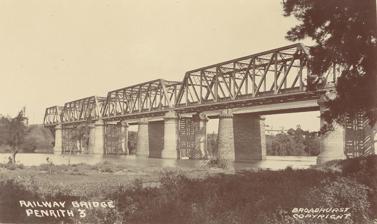
Building: Emu Plains Underbridge
Country: Australia
Year built: 1907
Bridge in New South Wales, Australia Emu Plains Underbridge The railway bridge at Penrith, c. 1920 – c. 1927 , from the Broadhurst collection of postcards Coordinates 33°44′45″S 150°40′54″E / 33.7459°S 150.6818°E / -33.7459; 150.6818 Carries Main Western line Crosses Nepean River Locale Off Bruce Neale Dr, 1.3 kilometres (0.81 mi) west of the Penrith railway station , Penrith , City of Penrith , New South Wales , Australia Begins Penrith (east) Ends Emu Plains (west) Other name(s) Emu Plains (Nepean River) Underbridge Penrith (Nepean River) Underbridge Owner Transport Asset Holding Entity Preceded by Victoria Bridge Characteristics Design Pratt Truss railway underbridge Material Steel Pier construction Brick Longest span 58.8 metres (193 ft) No. of spans 5 Rail characteristics No. of tracks 2 Track gauge 4 ft 8 + 1 ⁄ 2 in ( 1,435 mm ) standard gauge Electrified c. 1950 s History Designer James Fraser Contracted lead designer New South Wales Government Railways Constructed by Labourers Fabrication by R. Tulloch & Co. Construction end 1907 Replaces Victoria Bridge (converted to motor vehicle use) New South Wales Heritage Register Official name Emu Plains (Nepean River) Underbridge; Penrith (Nepean River) Underbridge Type State heritage (built) Designated 28 June 2013 Reference no. 1830 Type Railway Bridge/ Viaduct Category Transport – Rail Builders Fabrication by R. Tulloch & Co.; erection by day labour Location Emu Plains Underbridge is a heritage-listed steel truss railway underbridge located off Bruce Neale Dr approximately 1.3 kilometres (0.81 mi) west of the Penrith railway station in the western Sydney suburb of Penrith in the City of Penrith local government area of New South Wales , Australia. It was designed by James Fraser, the existing lines branch and the New South Wales Government Railways . It was built in 1907, with fabrication by R. Tulloch & Co.; and erection by day labour. It is also known as Emu Plains (Nepean River) Underbridge and Penrith (Nepean River) Underbridge . The property is owned by Transport Asset Holding Entity , an agency of the Government of New South Wales . It was added to the New South Wales State Heritage Register on 28 June 2013. History The Main West Railway Line runs from Granville to Bourke and was completed in 1885. By 1900 certain sections of John Whitton 's single track railway network were operating at or near saturation, these included the famous Zig Zag near Lithgow , the Main West from Emu Plains right through to Bathurst , the Main South from Picton as far as Harden and the Main North between Maitland and Muswellbrook . Also, the metropolitan railways were congested by the combination of suburban and freight traffic. The Line was duplicated through Lithgow to Bowenfels in 1891 and then onto Wallerawang in 1922. Pratt trusses were introduced to Australia from the United States in 1892 with the construction of the light-rail Yass Tramway. Thereafter they became the standard for Main Line railways for spans over 30 metres (98 ft). While previous forms of truss had lent themselves to construction from timber, with stocky timber sections with good compressive and buckling resistance forming the diagonal members, the Pratt Truss reversed the direction of load in the diagonal members, enabling light rods or flat bars to be used in tension, making steel trusses highly efficient. The New South Wales Railways continued to employ the use of steel Pratt trusses for major bridge crossings until the advent of reinforced and prestressed concrete in the 1970s. The original railway, of the John Whitton era, crossed this river in 1867 on a massive wrought iron girder bridge. It was built for double track but only ever carried a single track with the adjacent space used for single lane road traffic. By the turn of the century, single line working was inadequate for the increasing traffic and the old bridge would not be strong enough for the steady increase in locomotive sizes and weight. Additional river piers in the river, as was done upstream at Menangle , was not considered appropriate so the decision was made to build a new heavy duty truss bridge and let the old bridge be used for two-way road traffic. That is still the current arrangement. James Fraser, a future Commissioner, designed the new bridge as a series of double-track, American Pratt trusses for double the locomotive weights so as to allow for future increases without building another expensive replacement. Fraser joined the New South Wales Government Railways and Tramways in 1881 and rose to be engineer-in-chief for existing lines (1903–14), assistant-commissioner for railways (1914–16), chief railway commissioner (1917–29) and transport commissioner (1931–32). He was largely responsible for beginning the electrification of Sydney's suburban network and for the first stages of the city railway. His 1907 bridge is still in use, carrying modern heavy diesel locomotives and heavy wagons of coal and wheat. Fabrication by the local firm of R. Tulloch & Co. proved the capacity home steelworks to handle projects of such magnitude that later enable them to supply all the bridges for the North Coast Railway 1911–1923. Instead of a forest of temporary staging in a flood prone river, Fraser chose to build the trusses continuously, from one bank to the other, over the piers and two intermediate timber trestles within each span. When completed, the linking members over the piers were removed and the bridge became five independent spans. Description Five span, double track, riveted steel American-style Pratt through- truss railway bridge, with one 36.6-metre (120 ft) and four 58.8-metre (193 ft) spans between brick piers . The 1867 Whitton era Victoria bridge is adjacent. Condition As at 8 December 2009, the bridge is in good condition with the following defects: crack in caisson, minor corrosion and pitting in truss chords, stringers, connections and bracing members, and splitting transoms . The Nepean River Underbridge is of high integrity, retaining its original fabric in a good condition. Modifications and dates 1961: Service pipes added. 1995: Safety platform and walkway added. Heritage listing The 1907 Nepean River Underbridge is significant as one of the largest steel truss bridges in NSW, and remains the oldest truss bridge still in use in the metropolitan area, with a continuous railway use for over 100 years. The bridge is an imposing landmark structure over a major waterway and is an excellent example of a railway Pratt truss underbridge. Its significance is enhanced by its location adjacent to the 1867 Whitton era railway bridge which together demonstrate the evolution of railway bridge design from British railway technology from the mid 19th century through to the change to American technology of the early 20th century. The bridge is significant for its historical associations with James Fraser, Chief Railway Commissioner of the NSW Railways (1917–29) and Transport Commissioner (1931–32), who was responsible for the design of the bridge during his role as Engineer-in-Chief for existing lines (1903–14). The bridge was constructed as part of the duplication of the Main West Line and used innovative construction techniques to avoid interruption of the construction programme in case of severe flooding. The bridge is also significant as its fabrication by the local firm of R. Tulloch & Co. which proved the capacity of local steelworks to handle projects of such magnitude, with the bridge becoming a benchmark for railway bridge construction throughout NSW. Emu Plains Underbridge was listed on the New South Wales State Heritage Register on 28 June 2013 having satisfied the following criteria. The place is important in demonstrating the course, or pattern, of cultural or natural history in New South Wales. The Nepean River Underbridge has historical significance as part of the duplication of the Main West Line, one of the major lines on the NSW rail network. The bridge remains the oldest steel truss bridge in use in the metropolitan area, and has had a continuous railway use for over 100 years. Fabrication of the bridge by the local firm of R. Tulloch & Co. proved the capacity of local steelworks to handle projects of such magnitude that later enabled them to supply all the bridges for the North Coast Railway 1911–23. The bridge became a benchmark for railway bridge construction throughout NSW. The place has a strong or special association with a person, or group of persons, of importance of cultural or natural history of New South Wales's history. The bridge has historical associations with James Fraser, who was responsible for the design of the bridge during his role as engineer-in-chief for existing lines (1903–14). Fraser was also chief railway commissioner (1917–29) of the NSW Railways and transport commissioner (1931–32). James Fraser's design philosophy of building for future demand resulted in a durable, cost effective structure. The place is important in demonstrating aesthetic characteristics and/or a high degree of creative or technical achievement in New South Wales. The Nepean River Underbridge has aesthetic and technical significance due to its length, long spans, and its location adjacent to the 1867 Whitton era Victoria Bridge (both bridges being fine examples of railway viaduct construction) provides significant landmark quality. The bridge is also one of the largest truss bridges in NSW. The Nepean River Underbridge has technical significance as the construction technique employed was a technical innovation that avoided the potential for serious interruption due to floods. Instead of using temporary staging in a flood prone river, the designer chose to build the trusses continuously, from one bank to the other, over the piers and two intermediate timber trestles within each span. When completed, the linking members over the piers were removed and the bridge became five independent spans. The place has potential to yield information that will contribute to an understanding of the cultural or natural history of New South Wales. The Nepean River Underbridge has research significance as the two parallel bridges demonstrate the evolution of railway bridge construction design during the late 19th and early 20th centuries. The place is important in demonstrating the principal characteristics of a class of cultural or natural places/environments in New South Wales. The Nepean River Underbridge is an excellent representative example of a Pratt truss railway viaduct construction, a technology introduced to the NSW rail network with the changeover to American bridge technology in 1892. See also Transport portal Engineering portal Victoria Bridge (Penrith) References